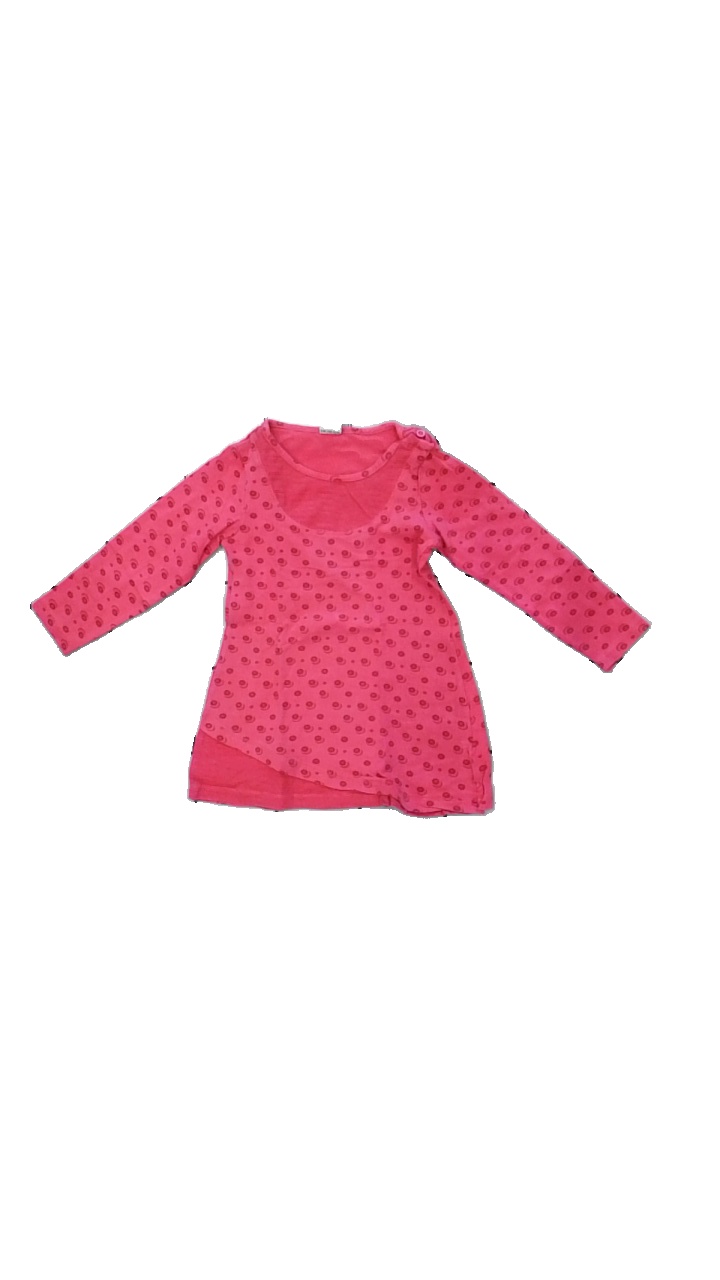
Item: Dress (Children)
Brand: Papagino
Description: rosa klänning med små blommor över hela.
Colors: Pink
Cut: Regular
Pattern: Floral print
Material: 100% cotton
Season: All
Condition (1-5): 5
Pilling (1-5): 5
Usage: Reuse
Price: <50